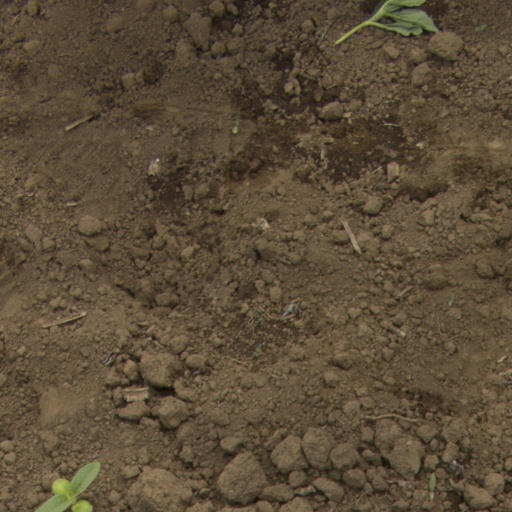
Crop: Jerusalem artichoke